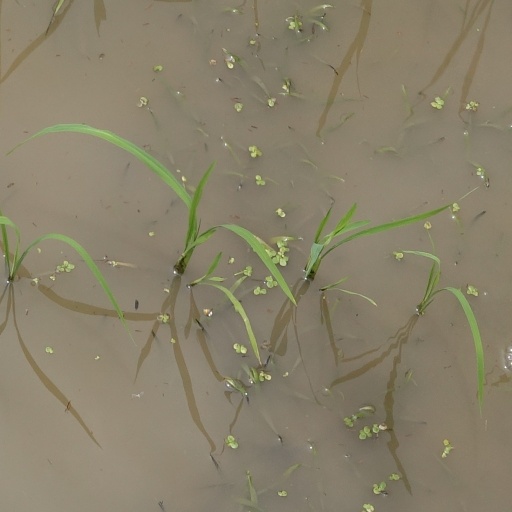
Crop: rice